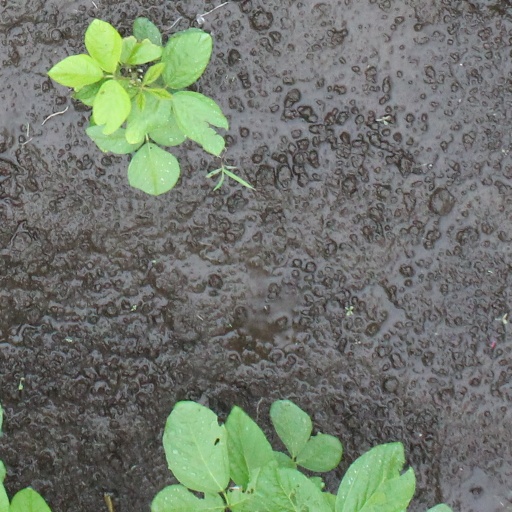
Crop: soybean